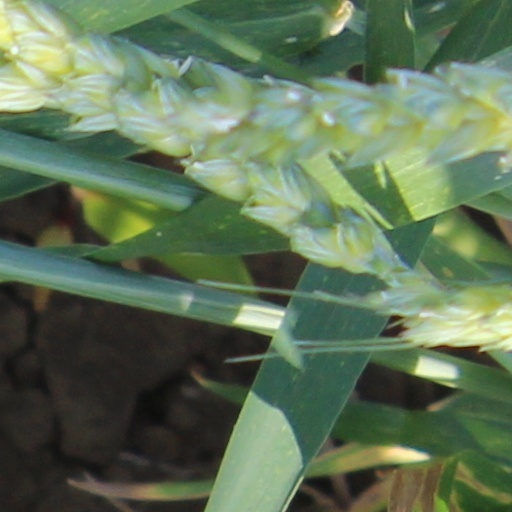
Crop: wheat